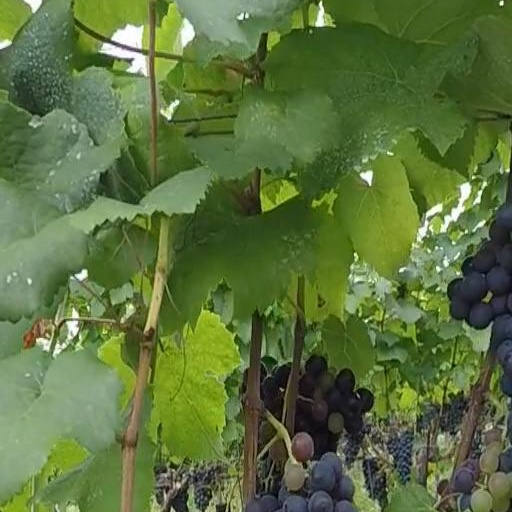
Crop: grape